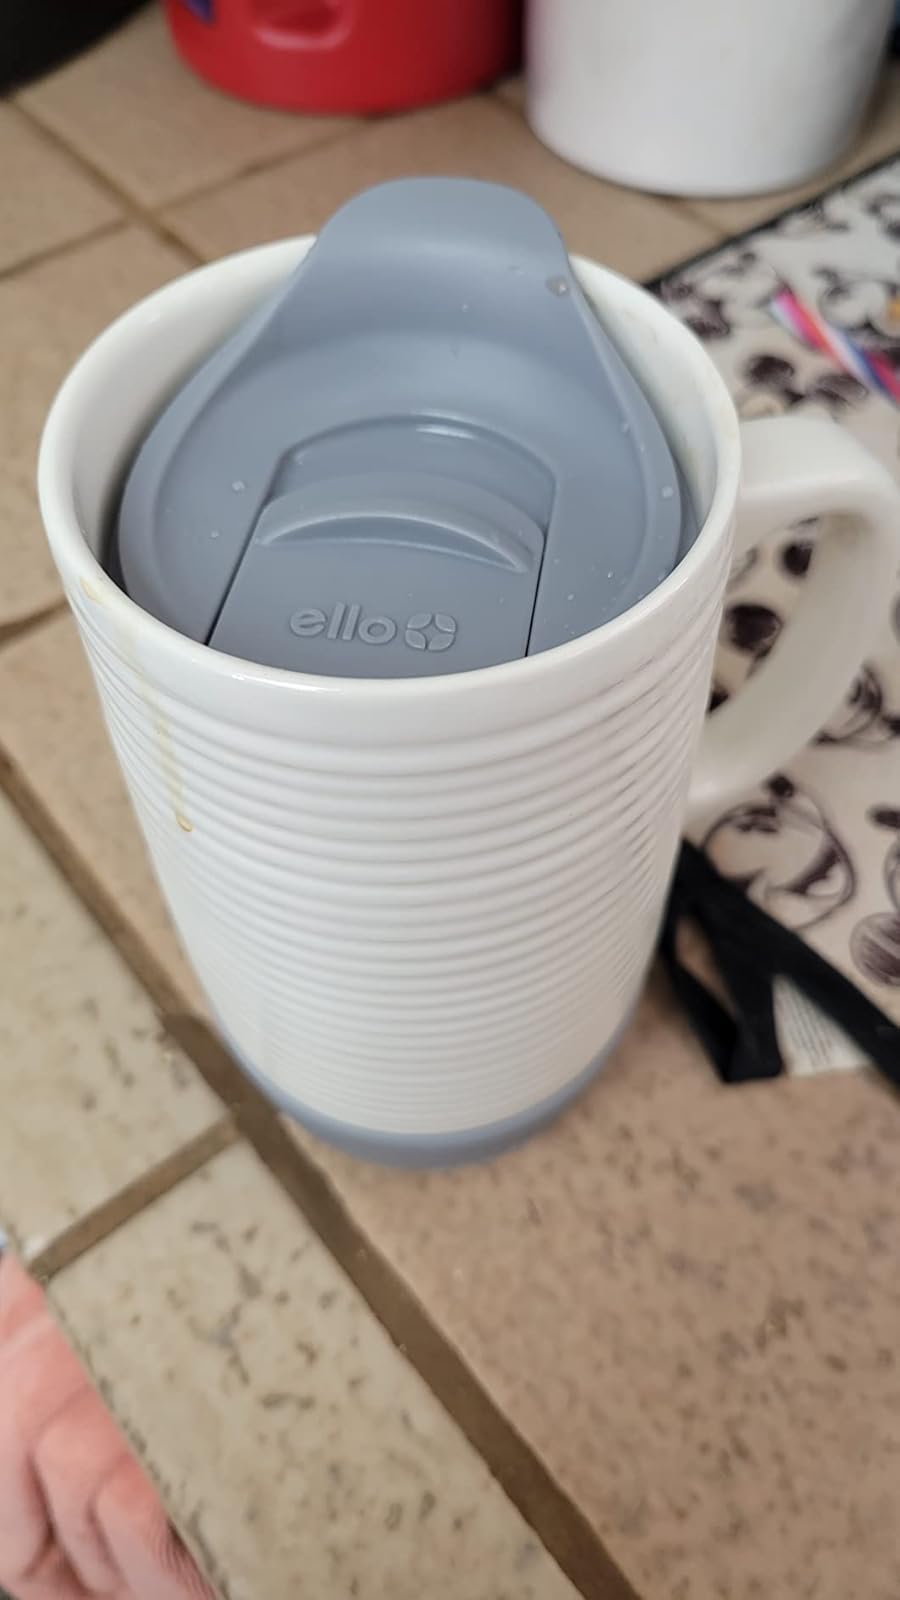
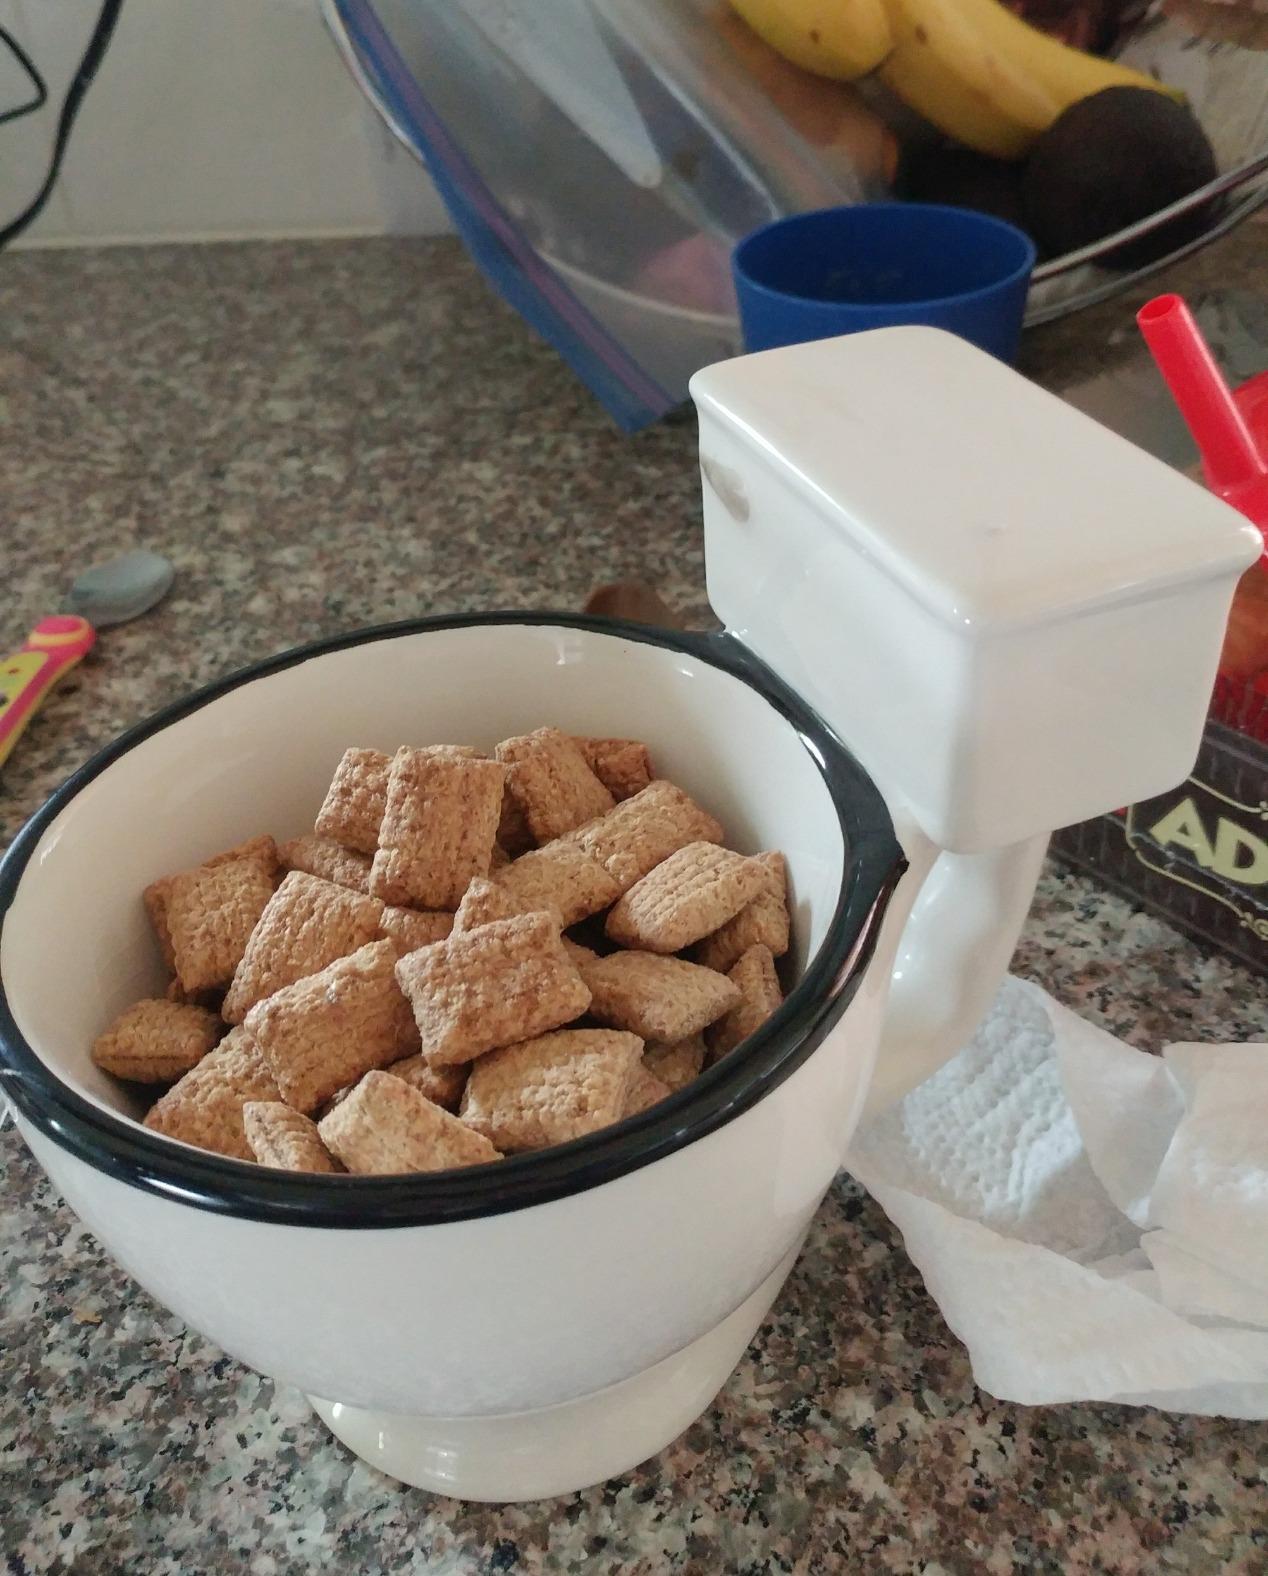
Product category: items_mug
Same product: no